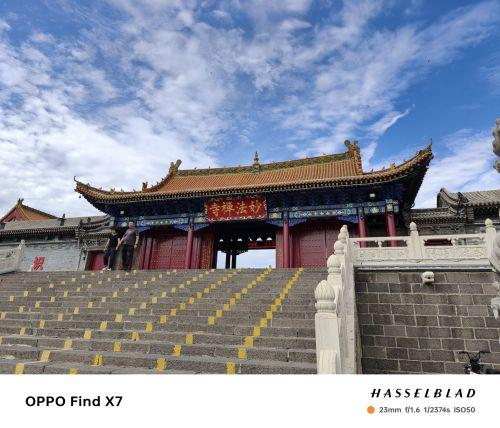
地标名称：妙法禅寺
所在城市：包头市·东河区